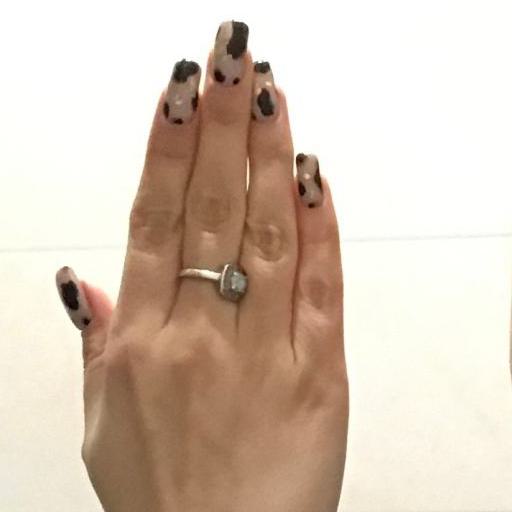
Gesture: stop_inverted